Run (Snow Patrol song)

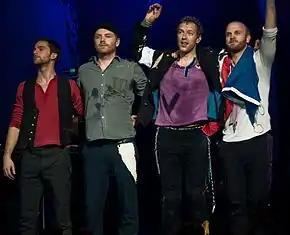

"Run" received widespread acclaim from music critics. Claire Simpson highlighted the track, Adrienne Day called the song "brilliant", and Jacky McCarthy, from "Billboard", described it as "memorable", due to the band displays "a lush melody, soaring chorus and [Lightbody's] brooding vocals. Irish musician, Shane O'Neill, said he wept when he first heard it play." Andrew Beaujon added it to "Spin" playlist of "songs you need to know", and wrote it is "the year's most fantastically overblown Britpop power ballad." Mikael Wood from the same magazine compared "Run" to British band Coldplay song "Yellow", as he said it is a "pro-smoking epic [song that] challenges the cell-phone-waving majesty of 'Yellow'", a feeling Douglas Wolk of "Rolling Stone" had as well. Josh Modell of The A.V. Club commented it grabs the baton from "Yellow" and "takes it for a weepy, grandiose jog". John Murphy considered its "slow burning delights" replaced the piano chords of Coldplay's "Clocks", which, according to him, started to sound "annoying".